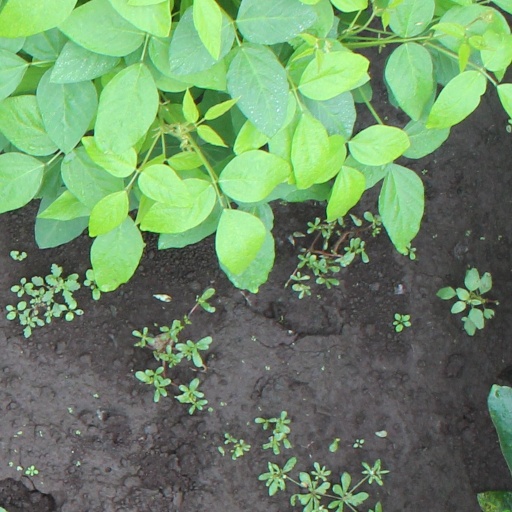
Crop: soybean